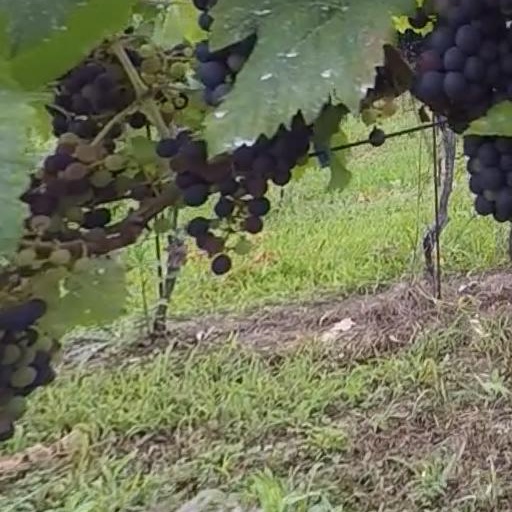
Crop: grape